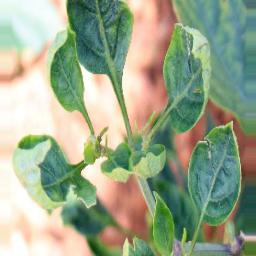
Label: mites_and_trips